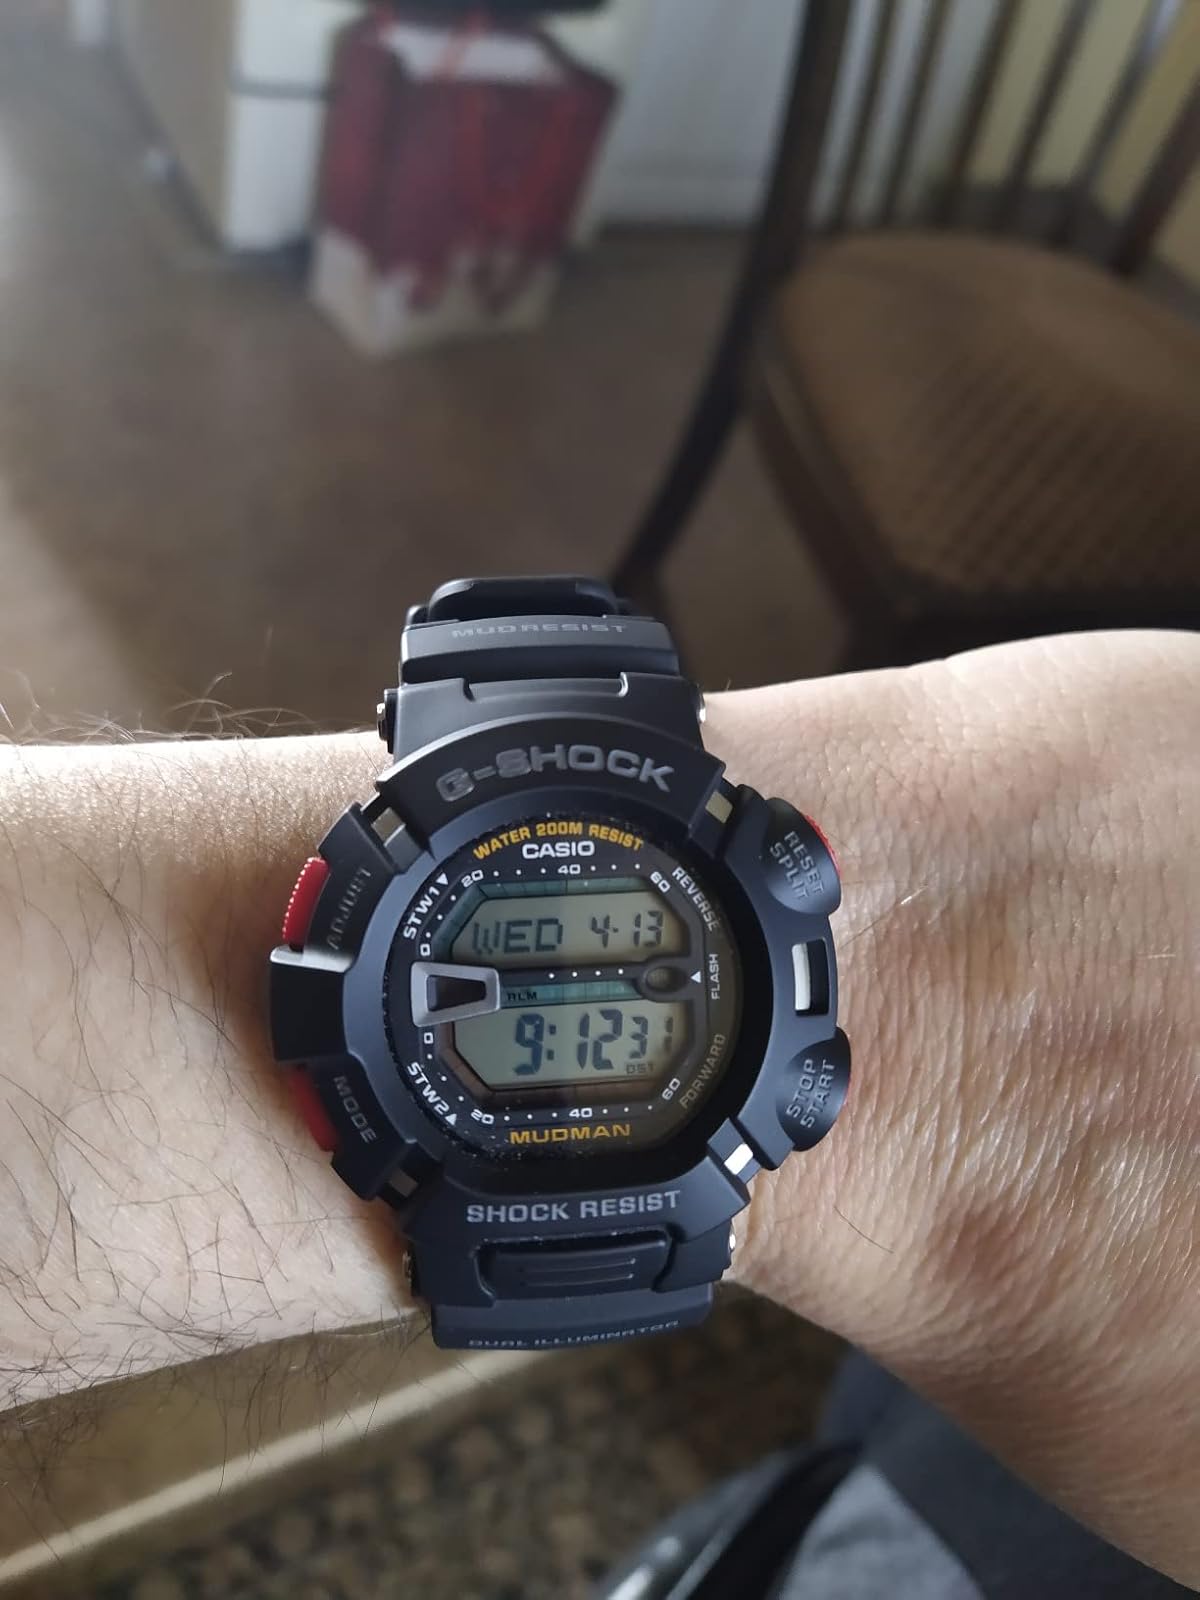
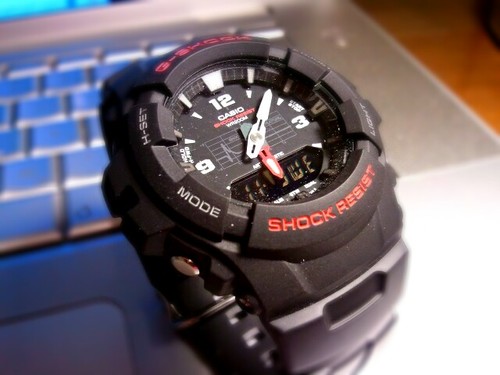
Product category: accessories_watch
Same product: no